Olsberg, Germany

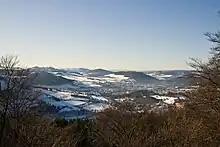
View of Olsberg and Bigge

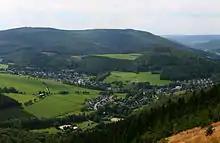
view of Ginsterkopf and Elleringhausen

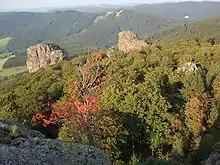
Bruchhauser Steine

Olsberg is a town in the Hochsauerland district, in North Rhine-Westphalia, Germany.